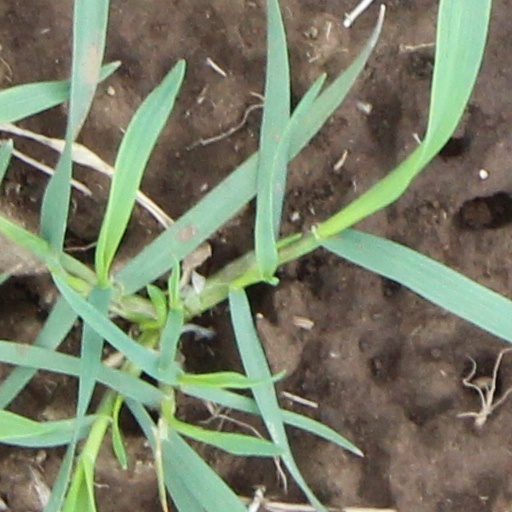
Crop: wheat